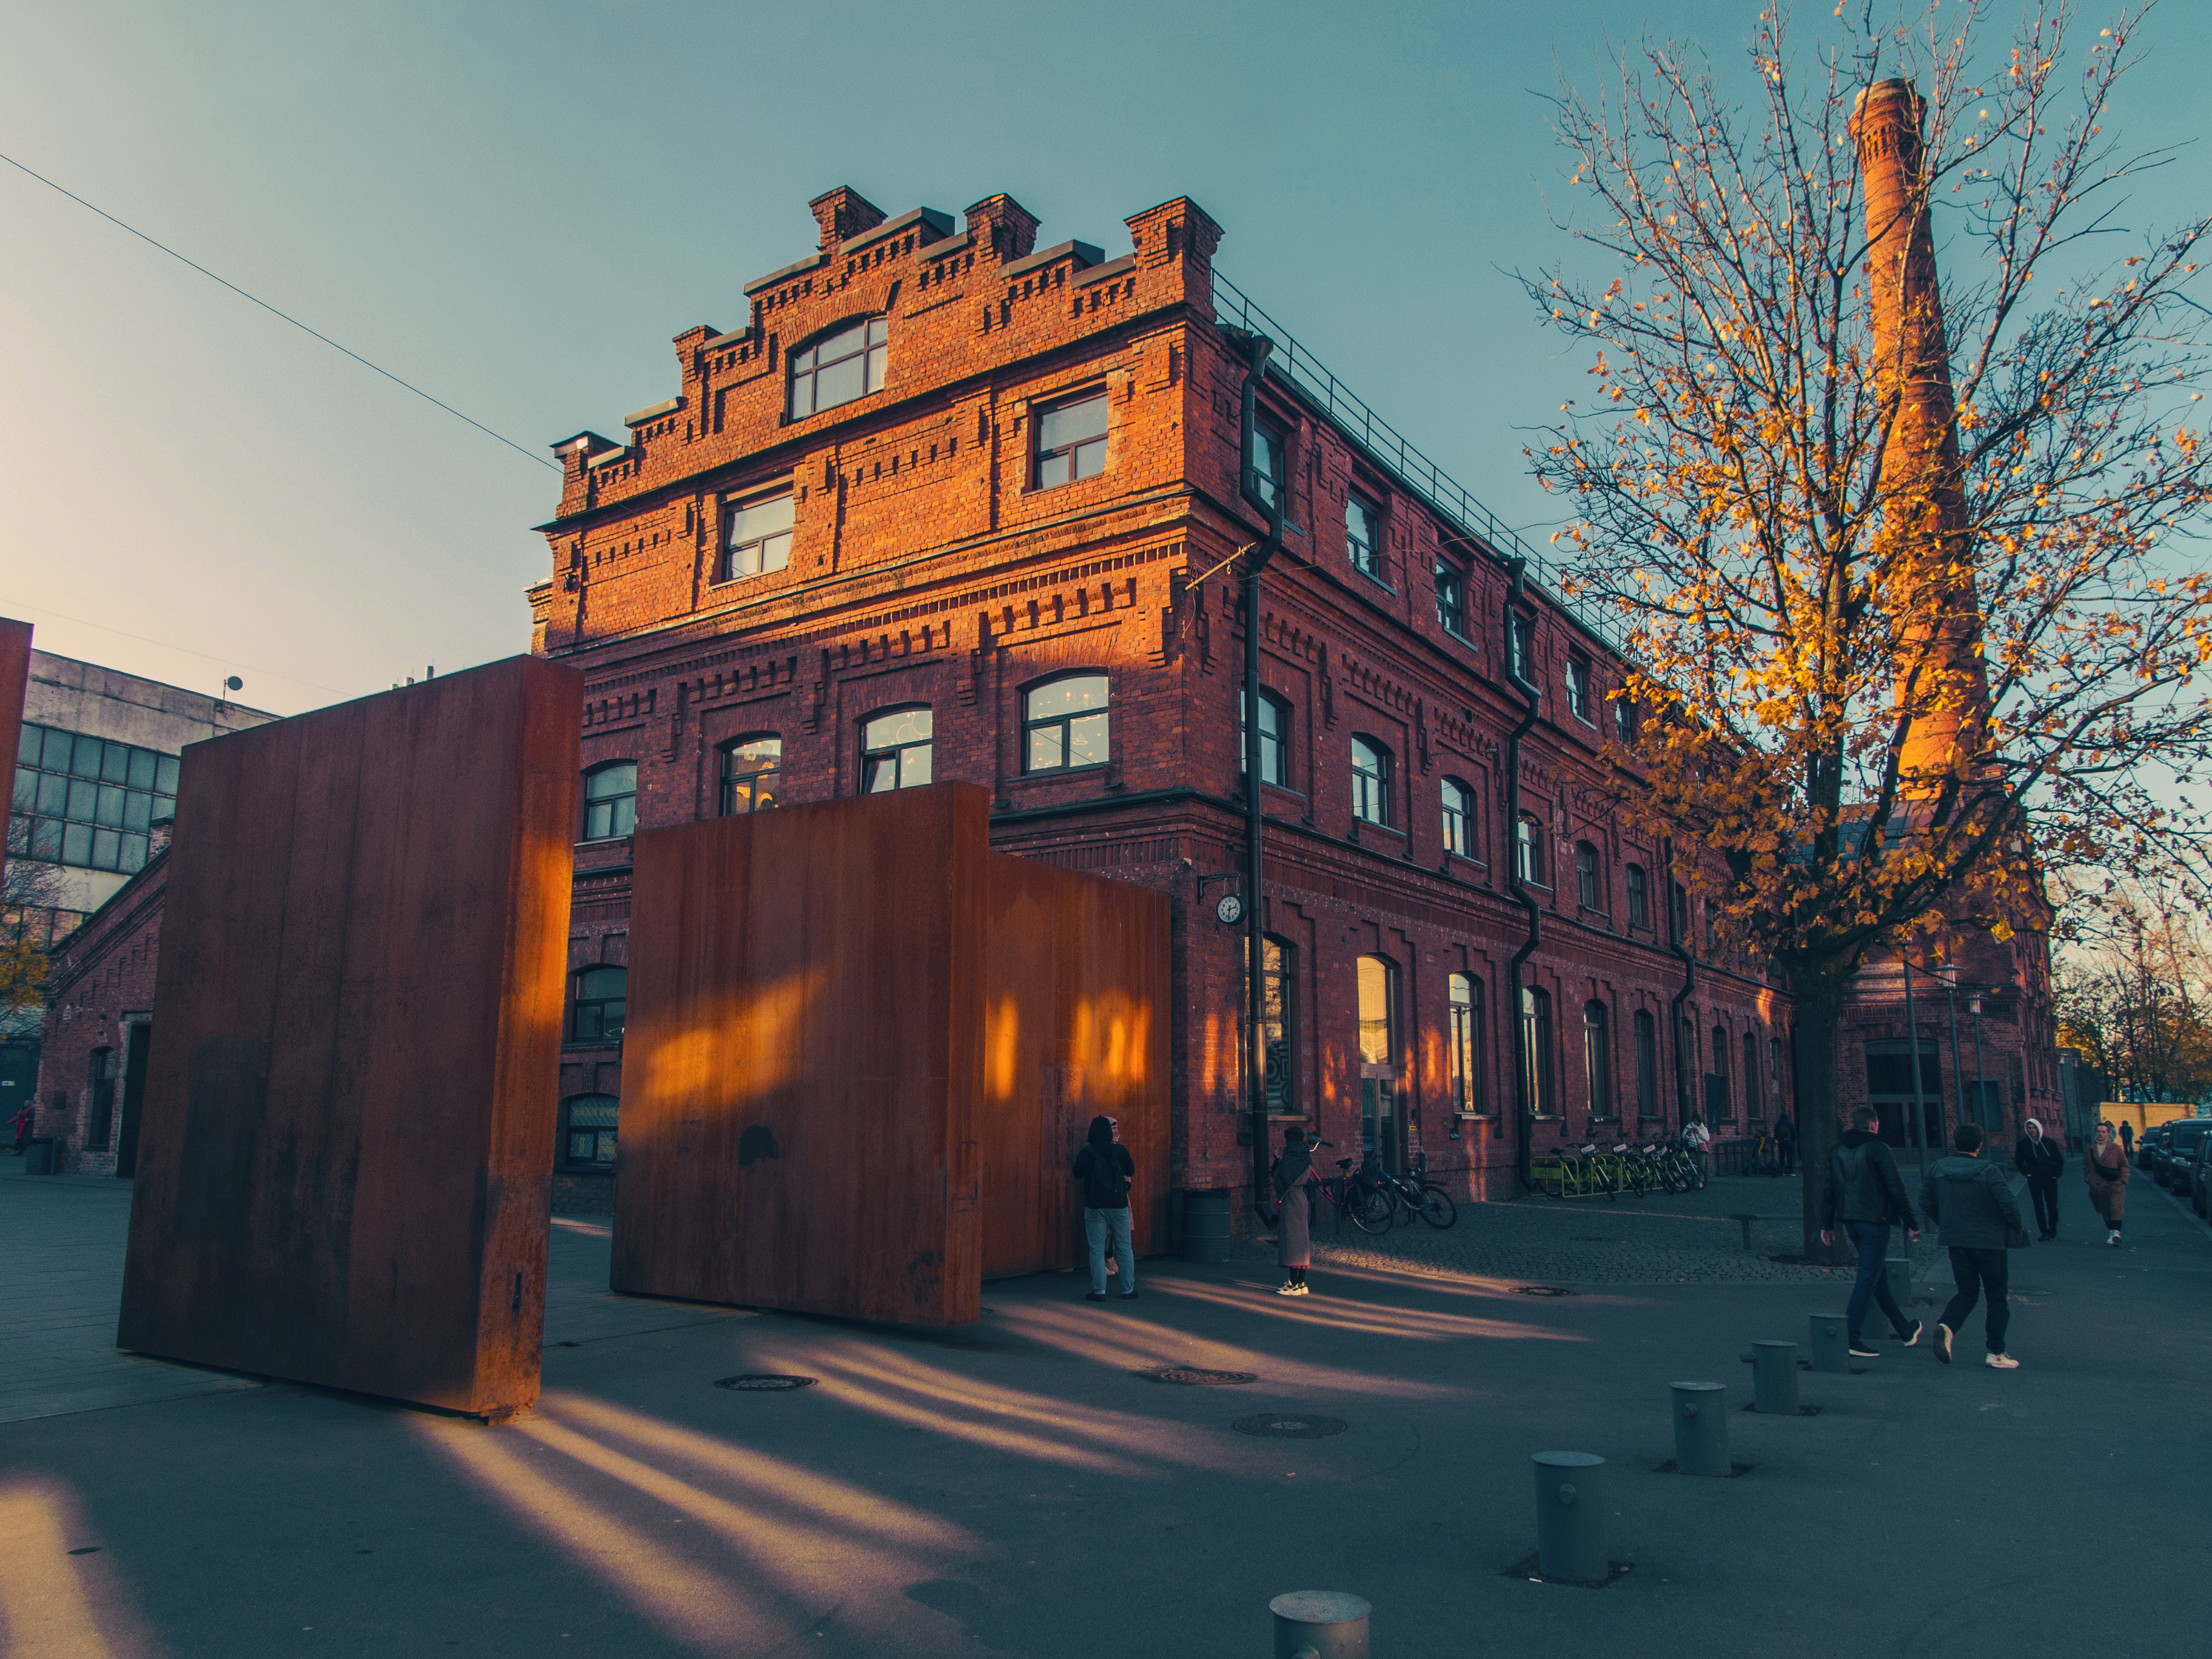
images, urban area, sky, architecture, town, building, tree, morning, house, city, neighbourhood, evening, residential area, street, facade, sunlight, home, road, downtown, cloud, mixed use, winter, night, suburb, Tints and shades, apartment